Manish Maheshwari

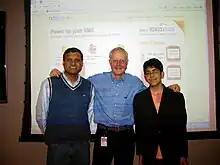
Maheshwari (left) with Intuit founder, Scott Cook (middle) during early days of TxtWeb in 2011

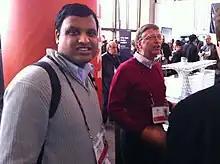
Maheshwari (left) with Bill Gates (right) at TED (conference), c. 2011

At its peak, txtWeb had over 11 million users using one or more of the 3500 active apps built by developers and businesses. It grew to 1 billion transactions by 2014. It was recognised by GSMA as a global case study on empowerment through access to information. It helped voters make an informed decision in the Indian general election in 2014. txtWeb went on to win many innovation awards. Notable among them were mBillionth Award South Asia and NASSCOM Innovation Award Runner-up in 2013. India Today magazine recognised Maheshwari as one of India's top 10 innovators in the year 2014. Snap's founder, Evan Spiegel, briefly worked as an intern on the txtWeb team.